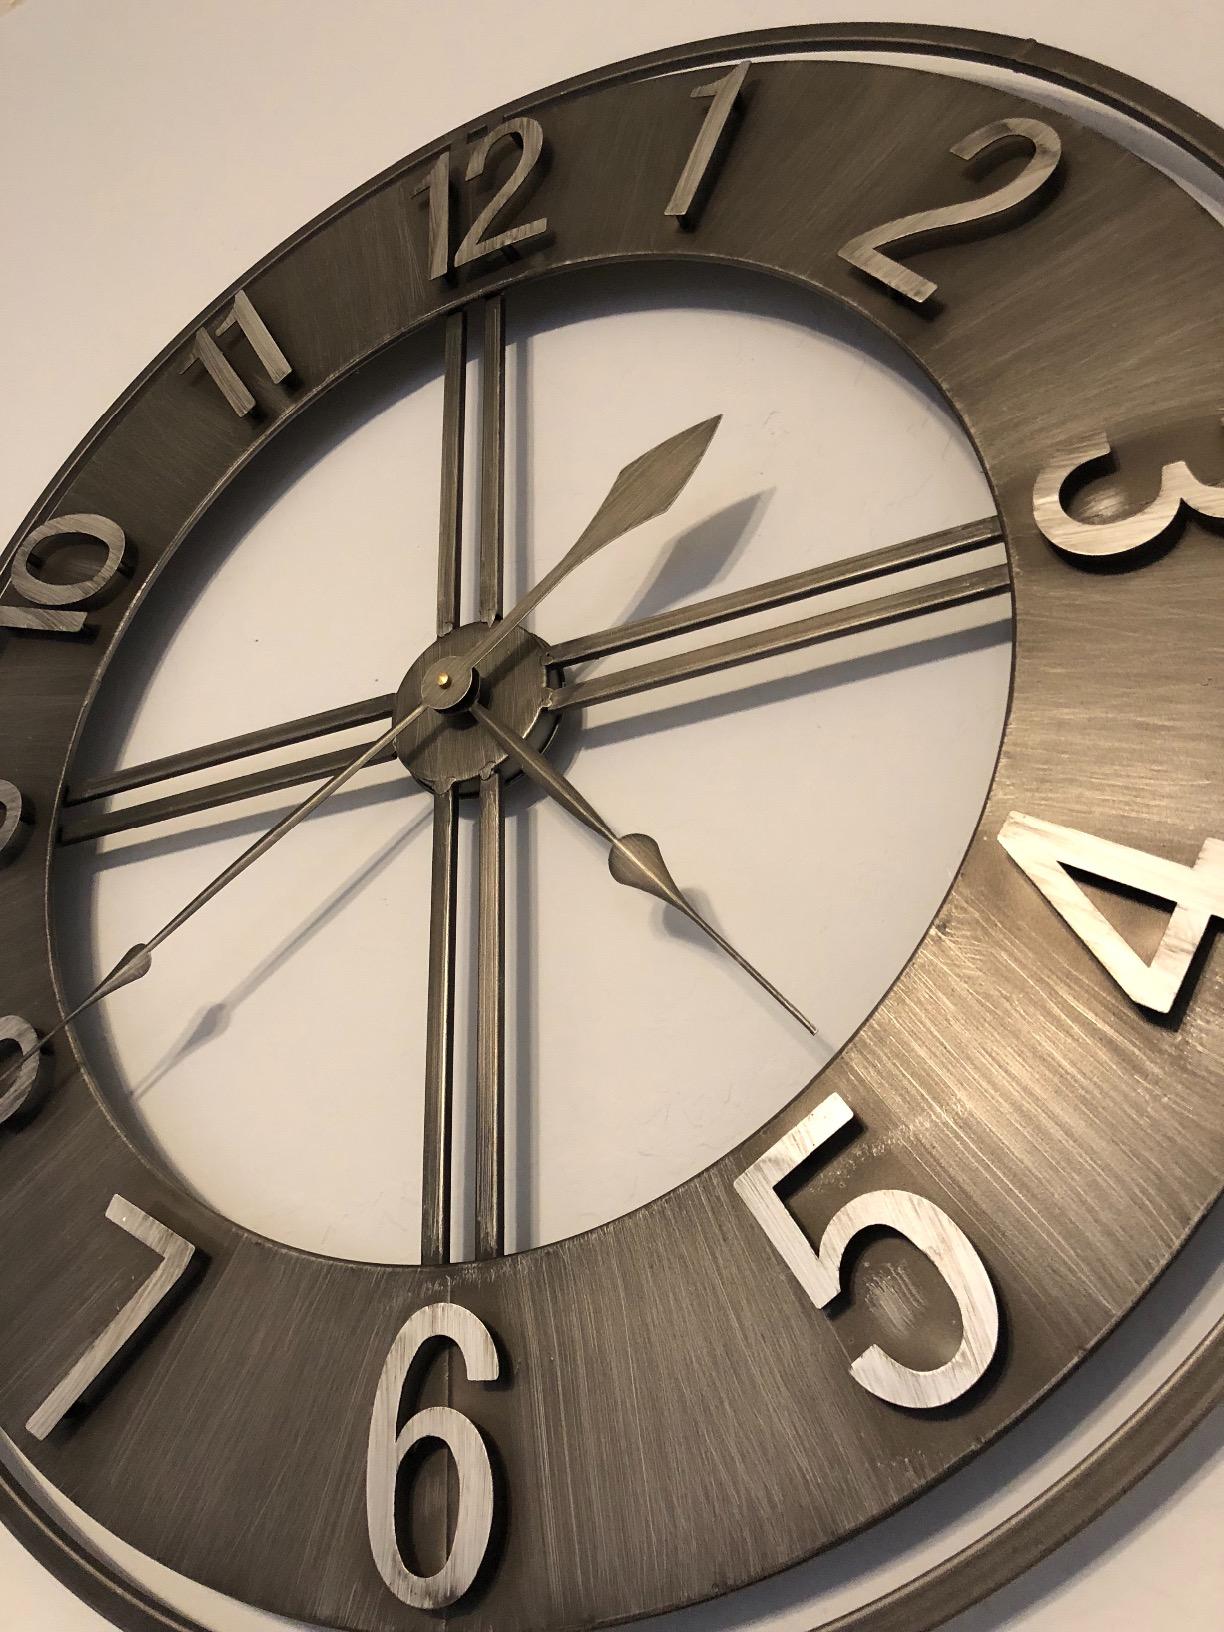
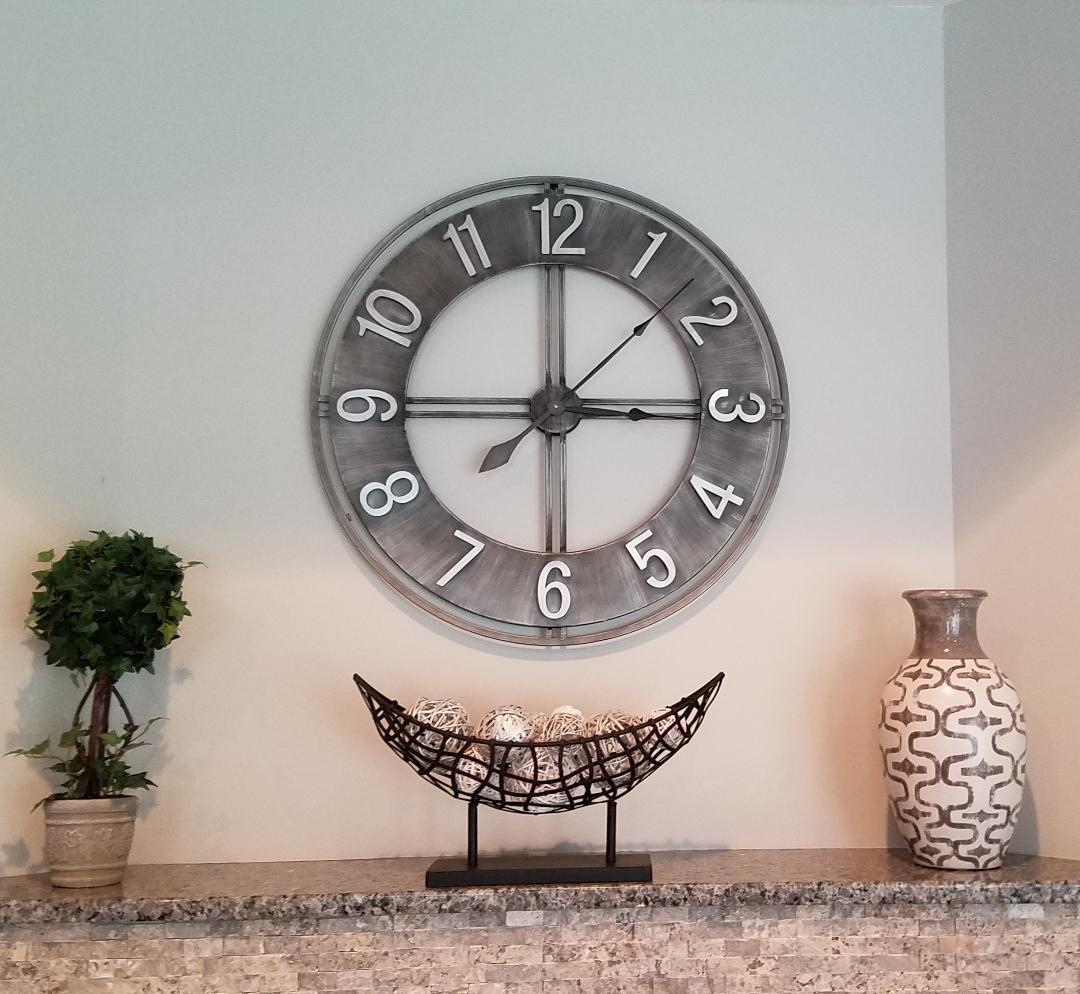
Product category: clock
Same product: yes